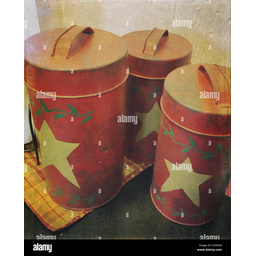
Label: metal